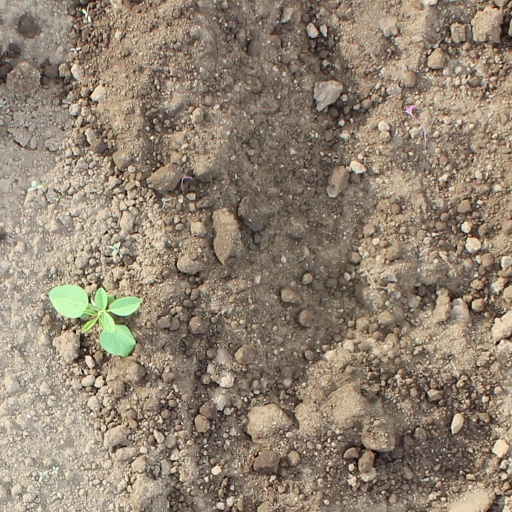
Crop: soybean